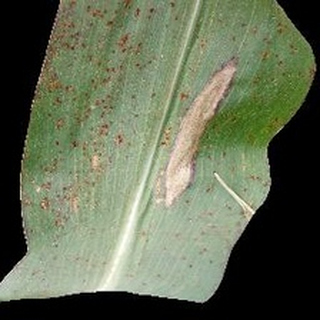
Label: corn_common_rust